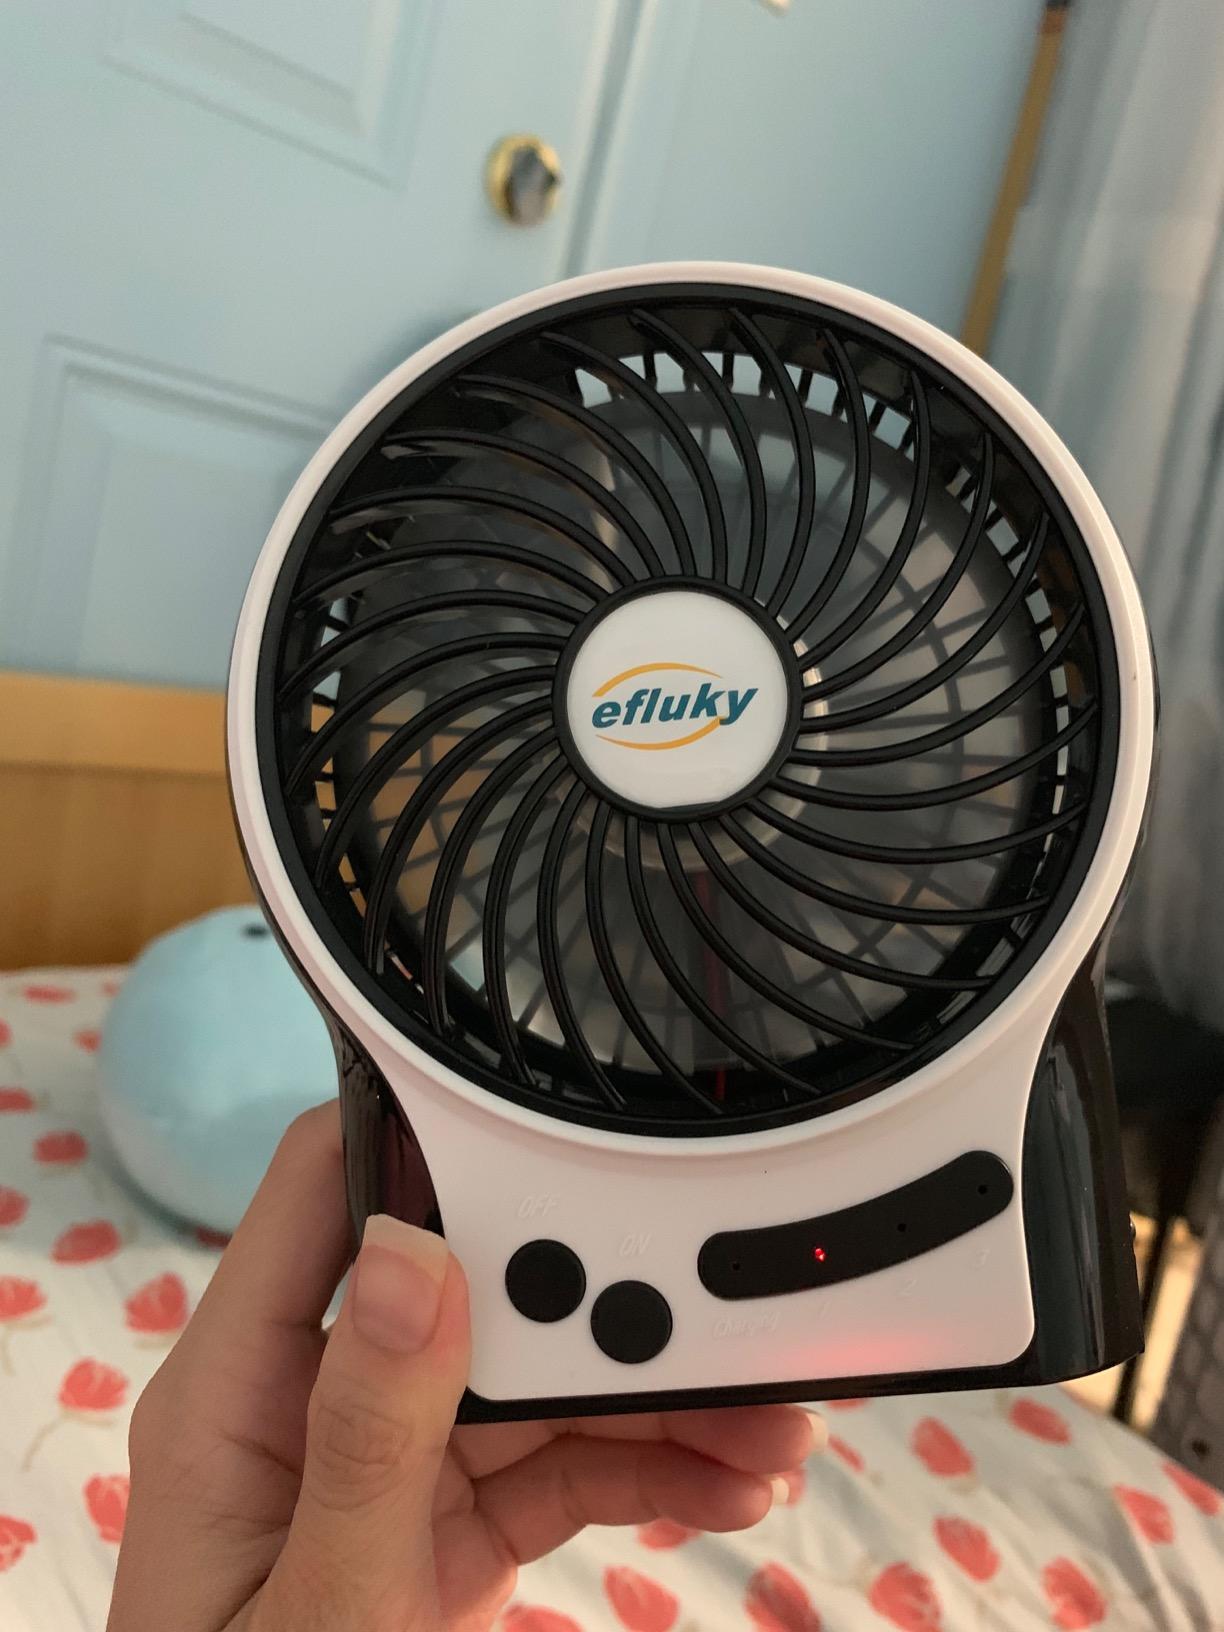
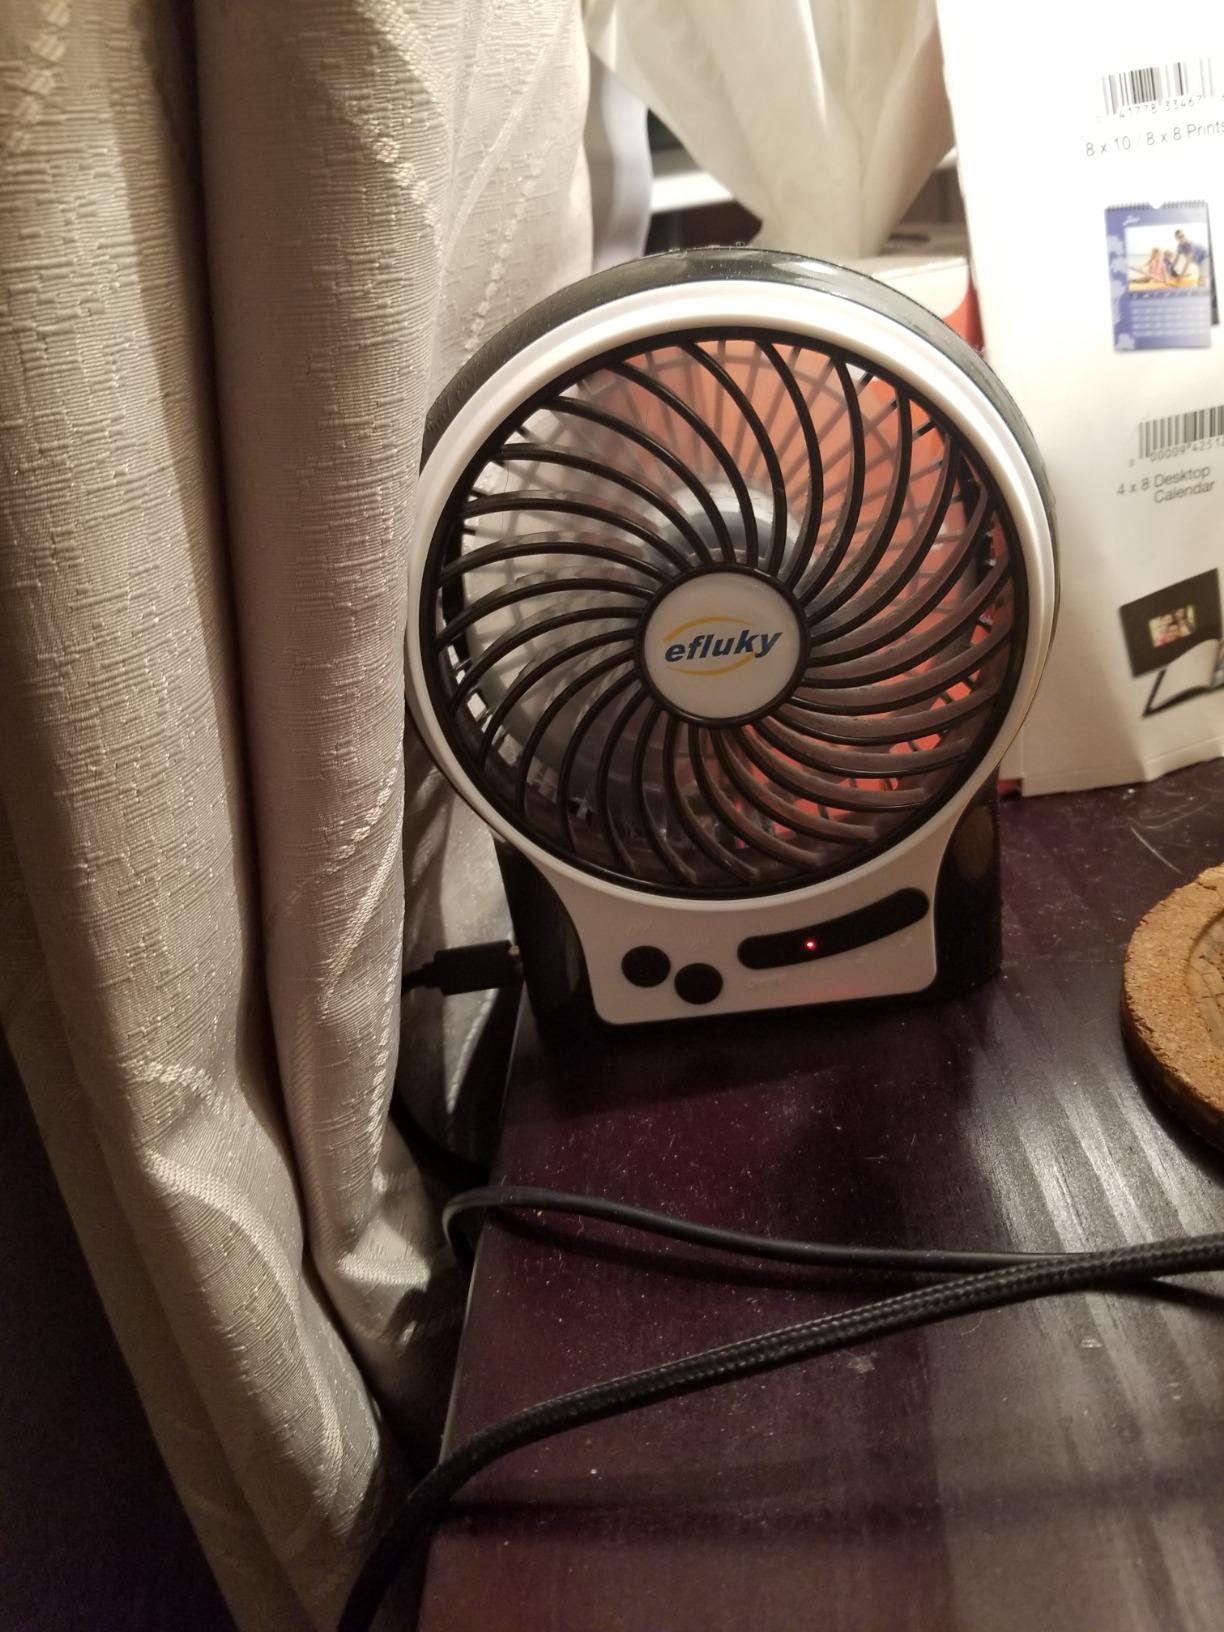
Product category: fan
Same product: yes